Werewolf witch trials

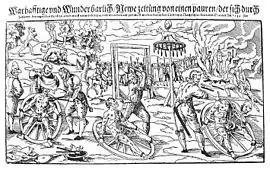
Composite woodcut print by Lukas Mayer of the execution of Peter Stumpp in 1589 at Bedburg, near Cologne

The ancient belief that humans could turn into wolves were by the Catholic church associated with the Devil. In the Spanish Netherlands, men who were accused of witchcraft were sometimes accused of being werewolves as well, though this was by no means common. Between 1589 and 1661, six men were executed for sorcery, in which three are confirmed to have been executed explicitly for being werewolves.